Schmitten im Taunus

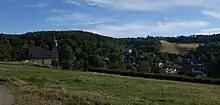
Arnoldshain: Saint Lawrence's Church ("Laurentiuskirche") with "Junkernberg" mountain (636 m) and "Arnoldshainer Wiesenhang" ("Arnoldshain meadow slope", on the right)

Saint Lawrence's Church ("Laurentiuskirche") at Arnoldshain was first mentioned early in the 13th century in the "Rotulus omnium iurium" (Directory of all rights). A few expansions to the once eight-sided chapel notwithstanding, the old part is preserved to this day. The "Laurentiuskirche" is thereby one of the oldest buildings still in use in the Hochtaunus. In a glass window from 1480 one can still clearly see the Reifenberg family's coat of arms.